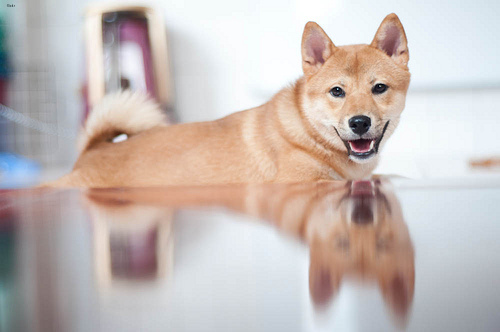
Animal: dog
Breed: shiba_inu